San Venanzio, Camerino

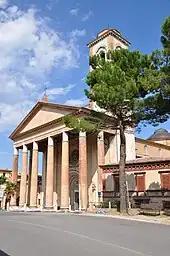
West front of San Venanzio

San Venanzio is a Roman Catholic church built with a late-Gothic structure with Neoclassical restorations, and located in the town of Camerino, province of Macerata, region of Marche, Italy.